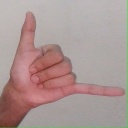
अक्षर: द